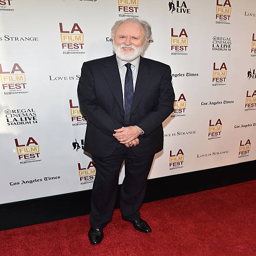
actor attends the festival 's premiere .